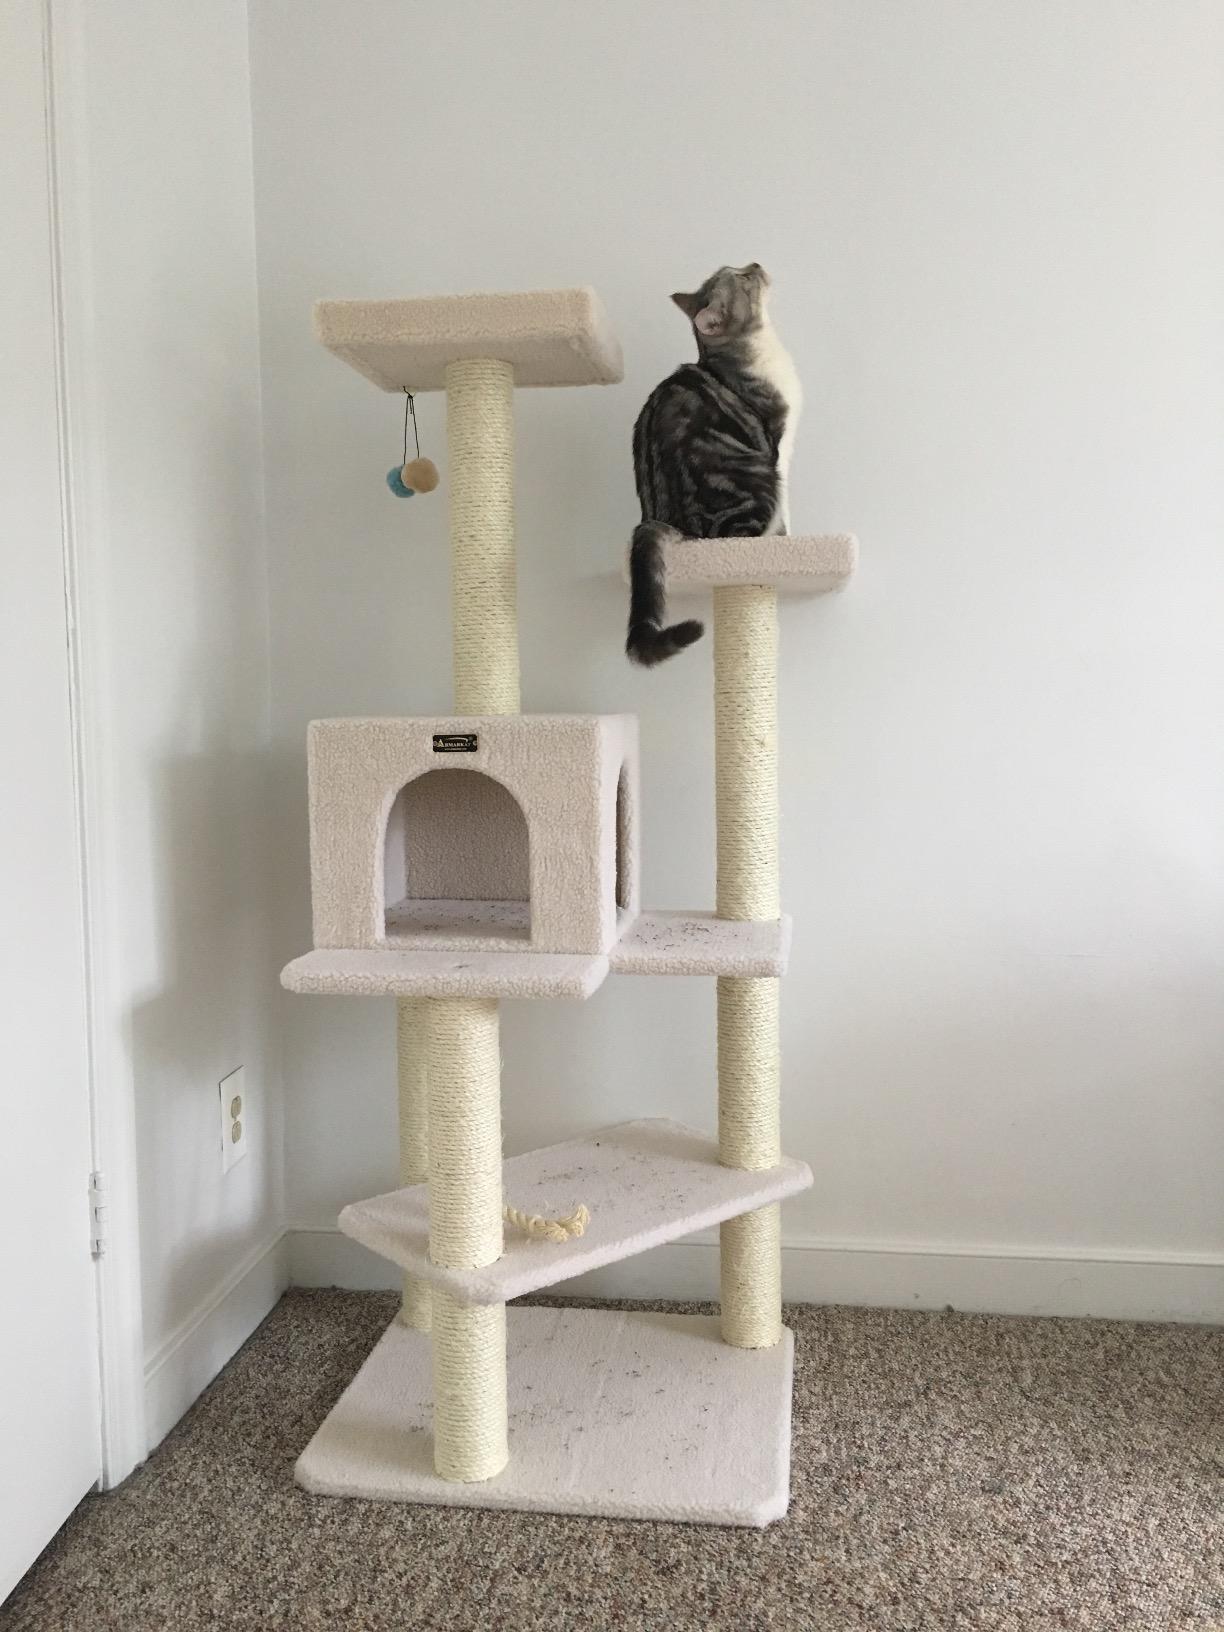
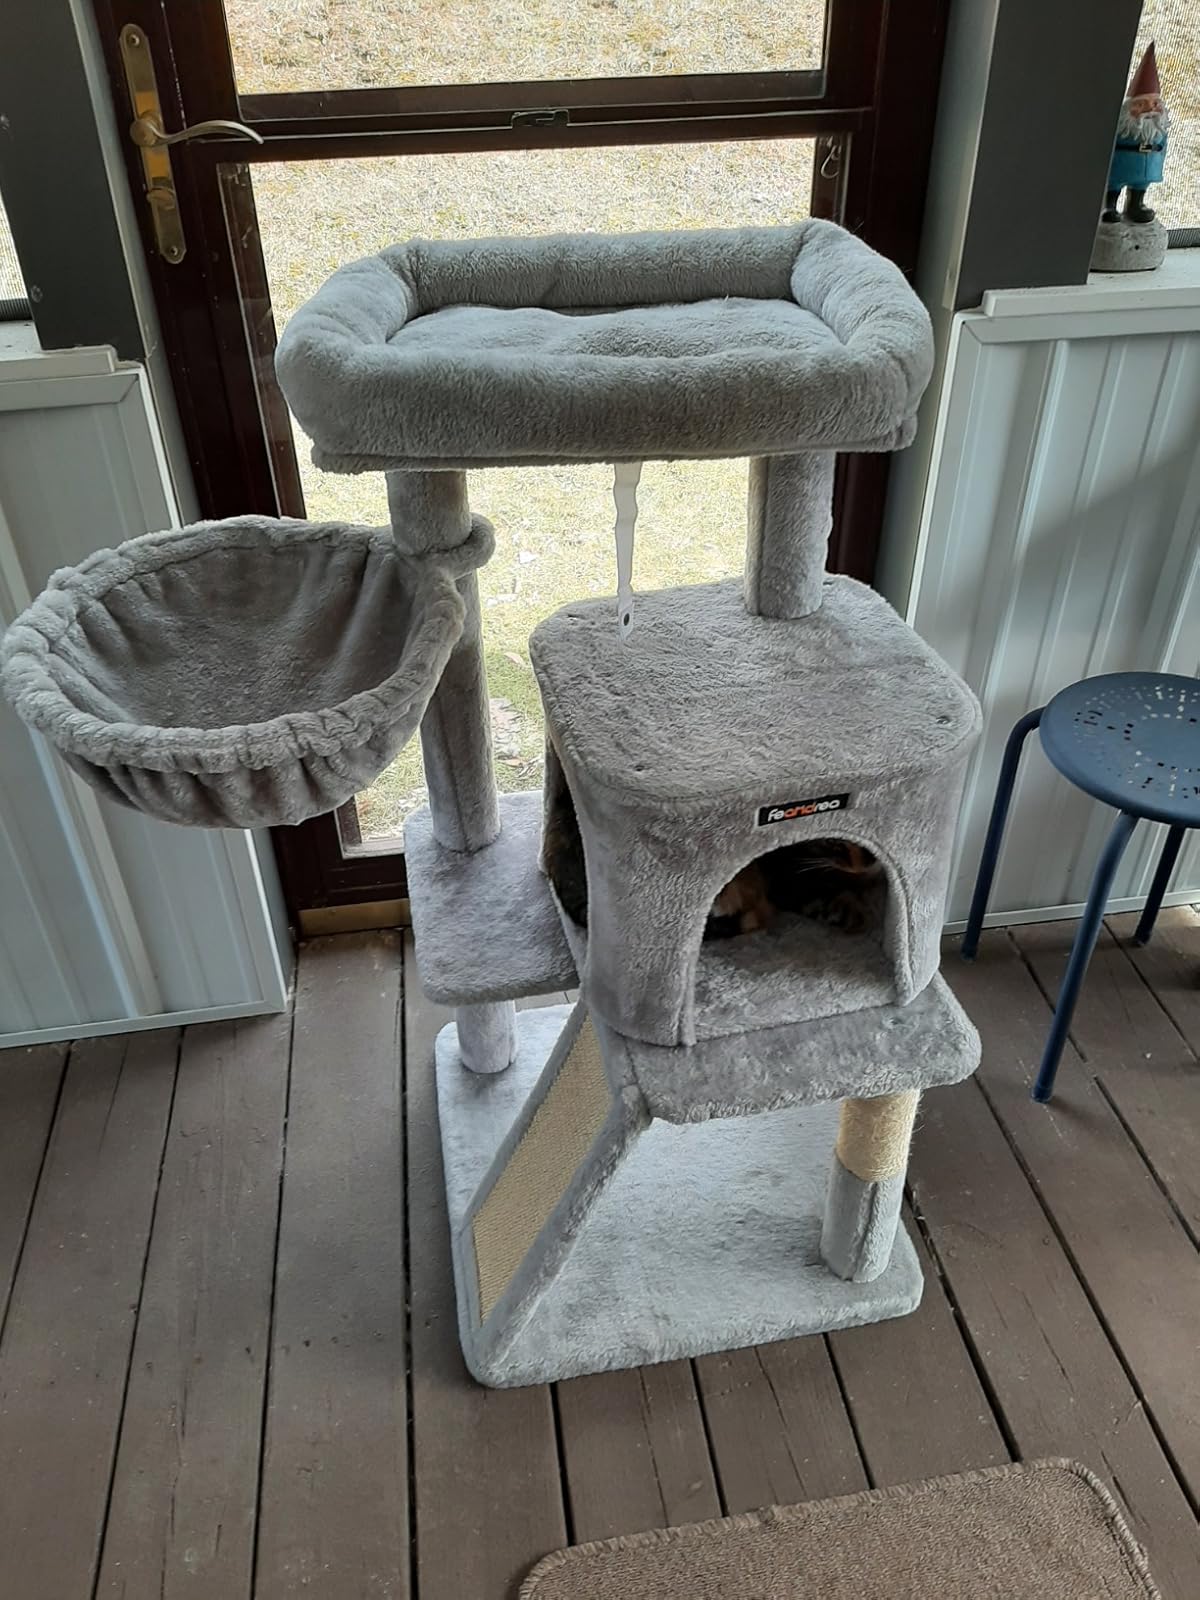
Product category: items_cat tree
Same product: no